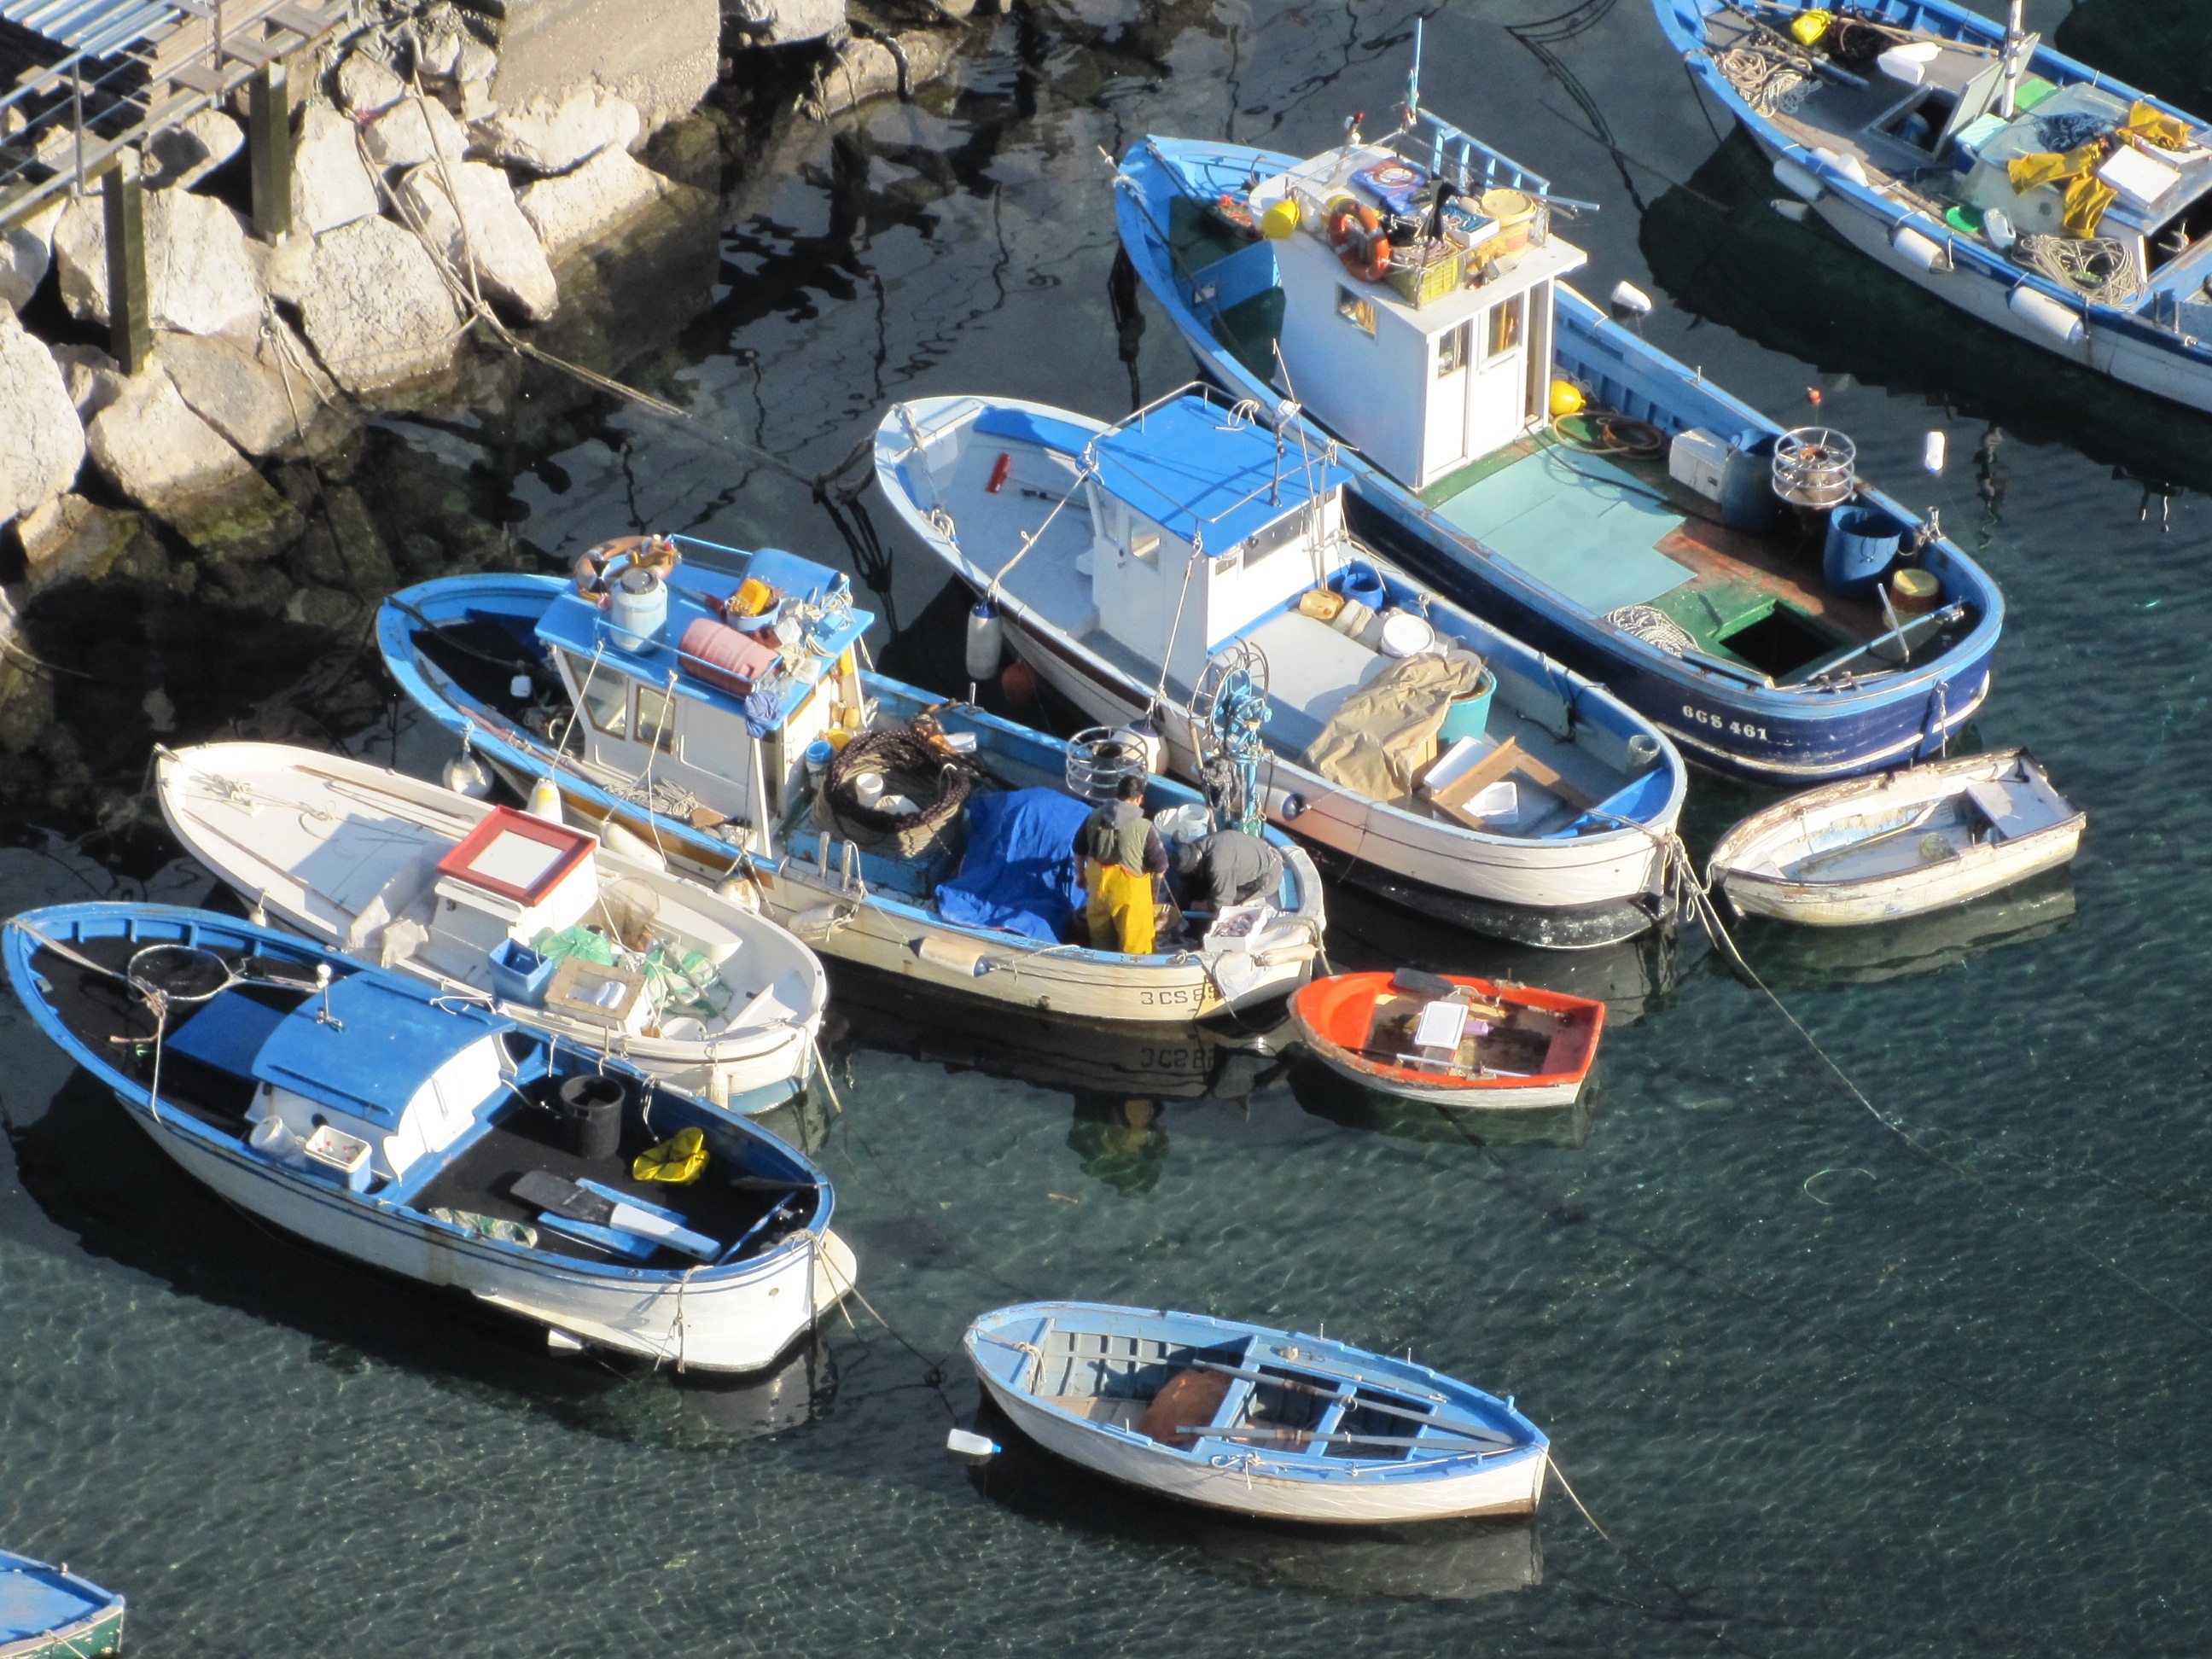
sea, boat, vehicle, boating, boats, tugboat, watercraft, capri, fishing vessel, fishing vessels